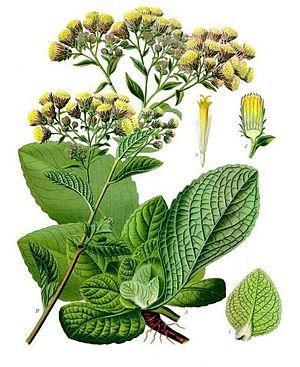
L'herbe aux mouches ou œil de cheval, encore appelée inule squarreuse, est une plante herbacée vivace de la famille des Astéracées.